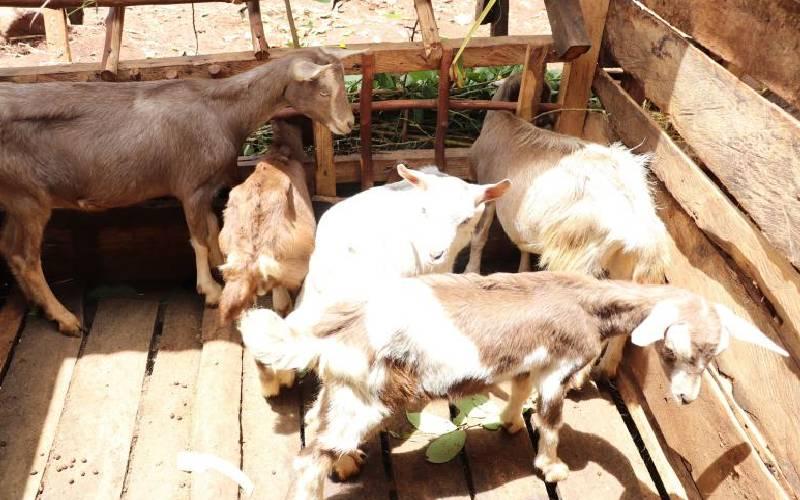
Mbuzi jike na watoto wake wanne, wenye rangi mbalimbali, wakiwa ndani ya banda lao la kufugia , linaloonekana kutumika kwaajili ya utunzaji wao, pamoja na malisho yao.